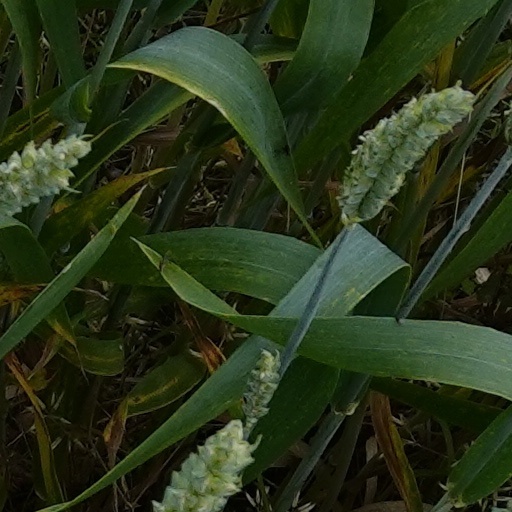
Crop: wheat